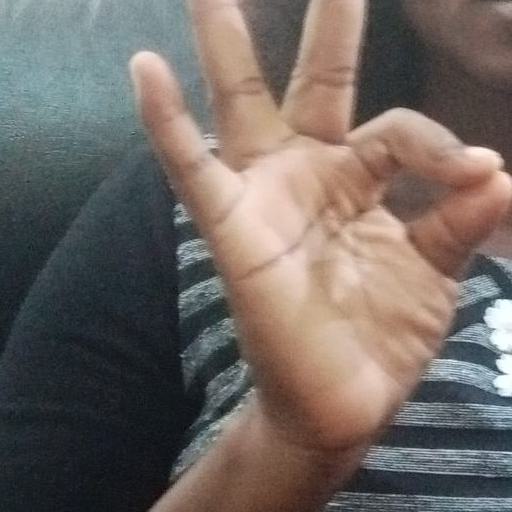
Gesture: ok